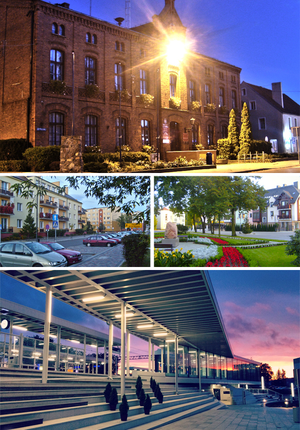
Solec Kujawski est une ville de la voïvodie de Couïavie-Poméranie en Pologne. La ville est notable pour avoir été un lieu de massacre durant la Campagne de Pologne et pour son émetteur de radiofréquences.